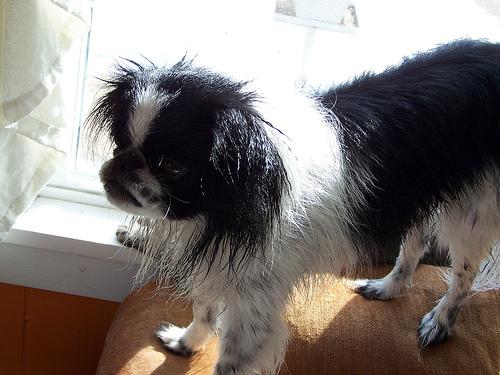
Breed: japanese chin